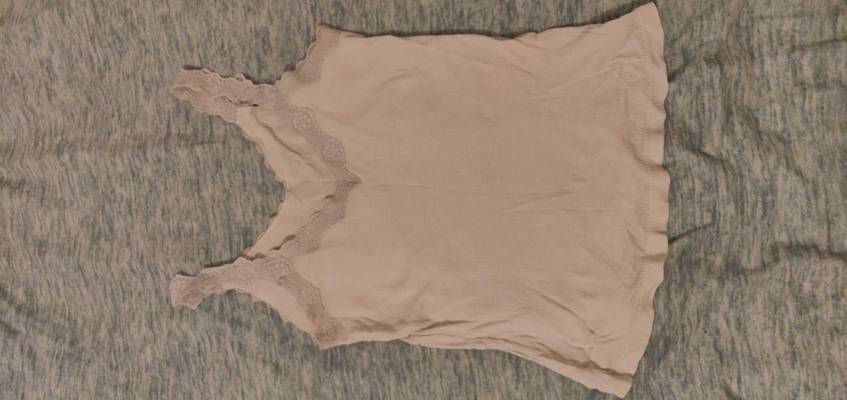
Waste category: clothes